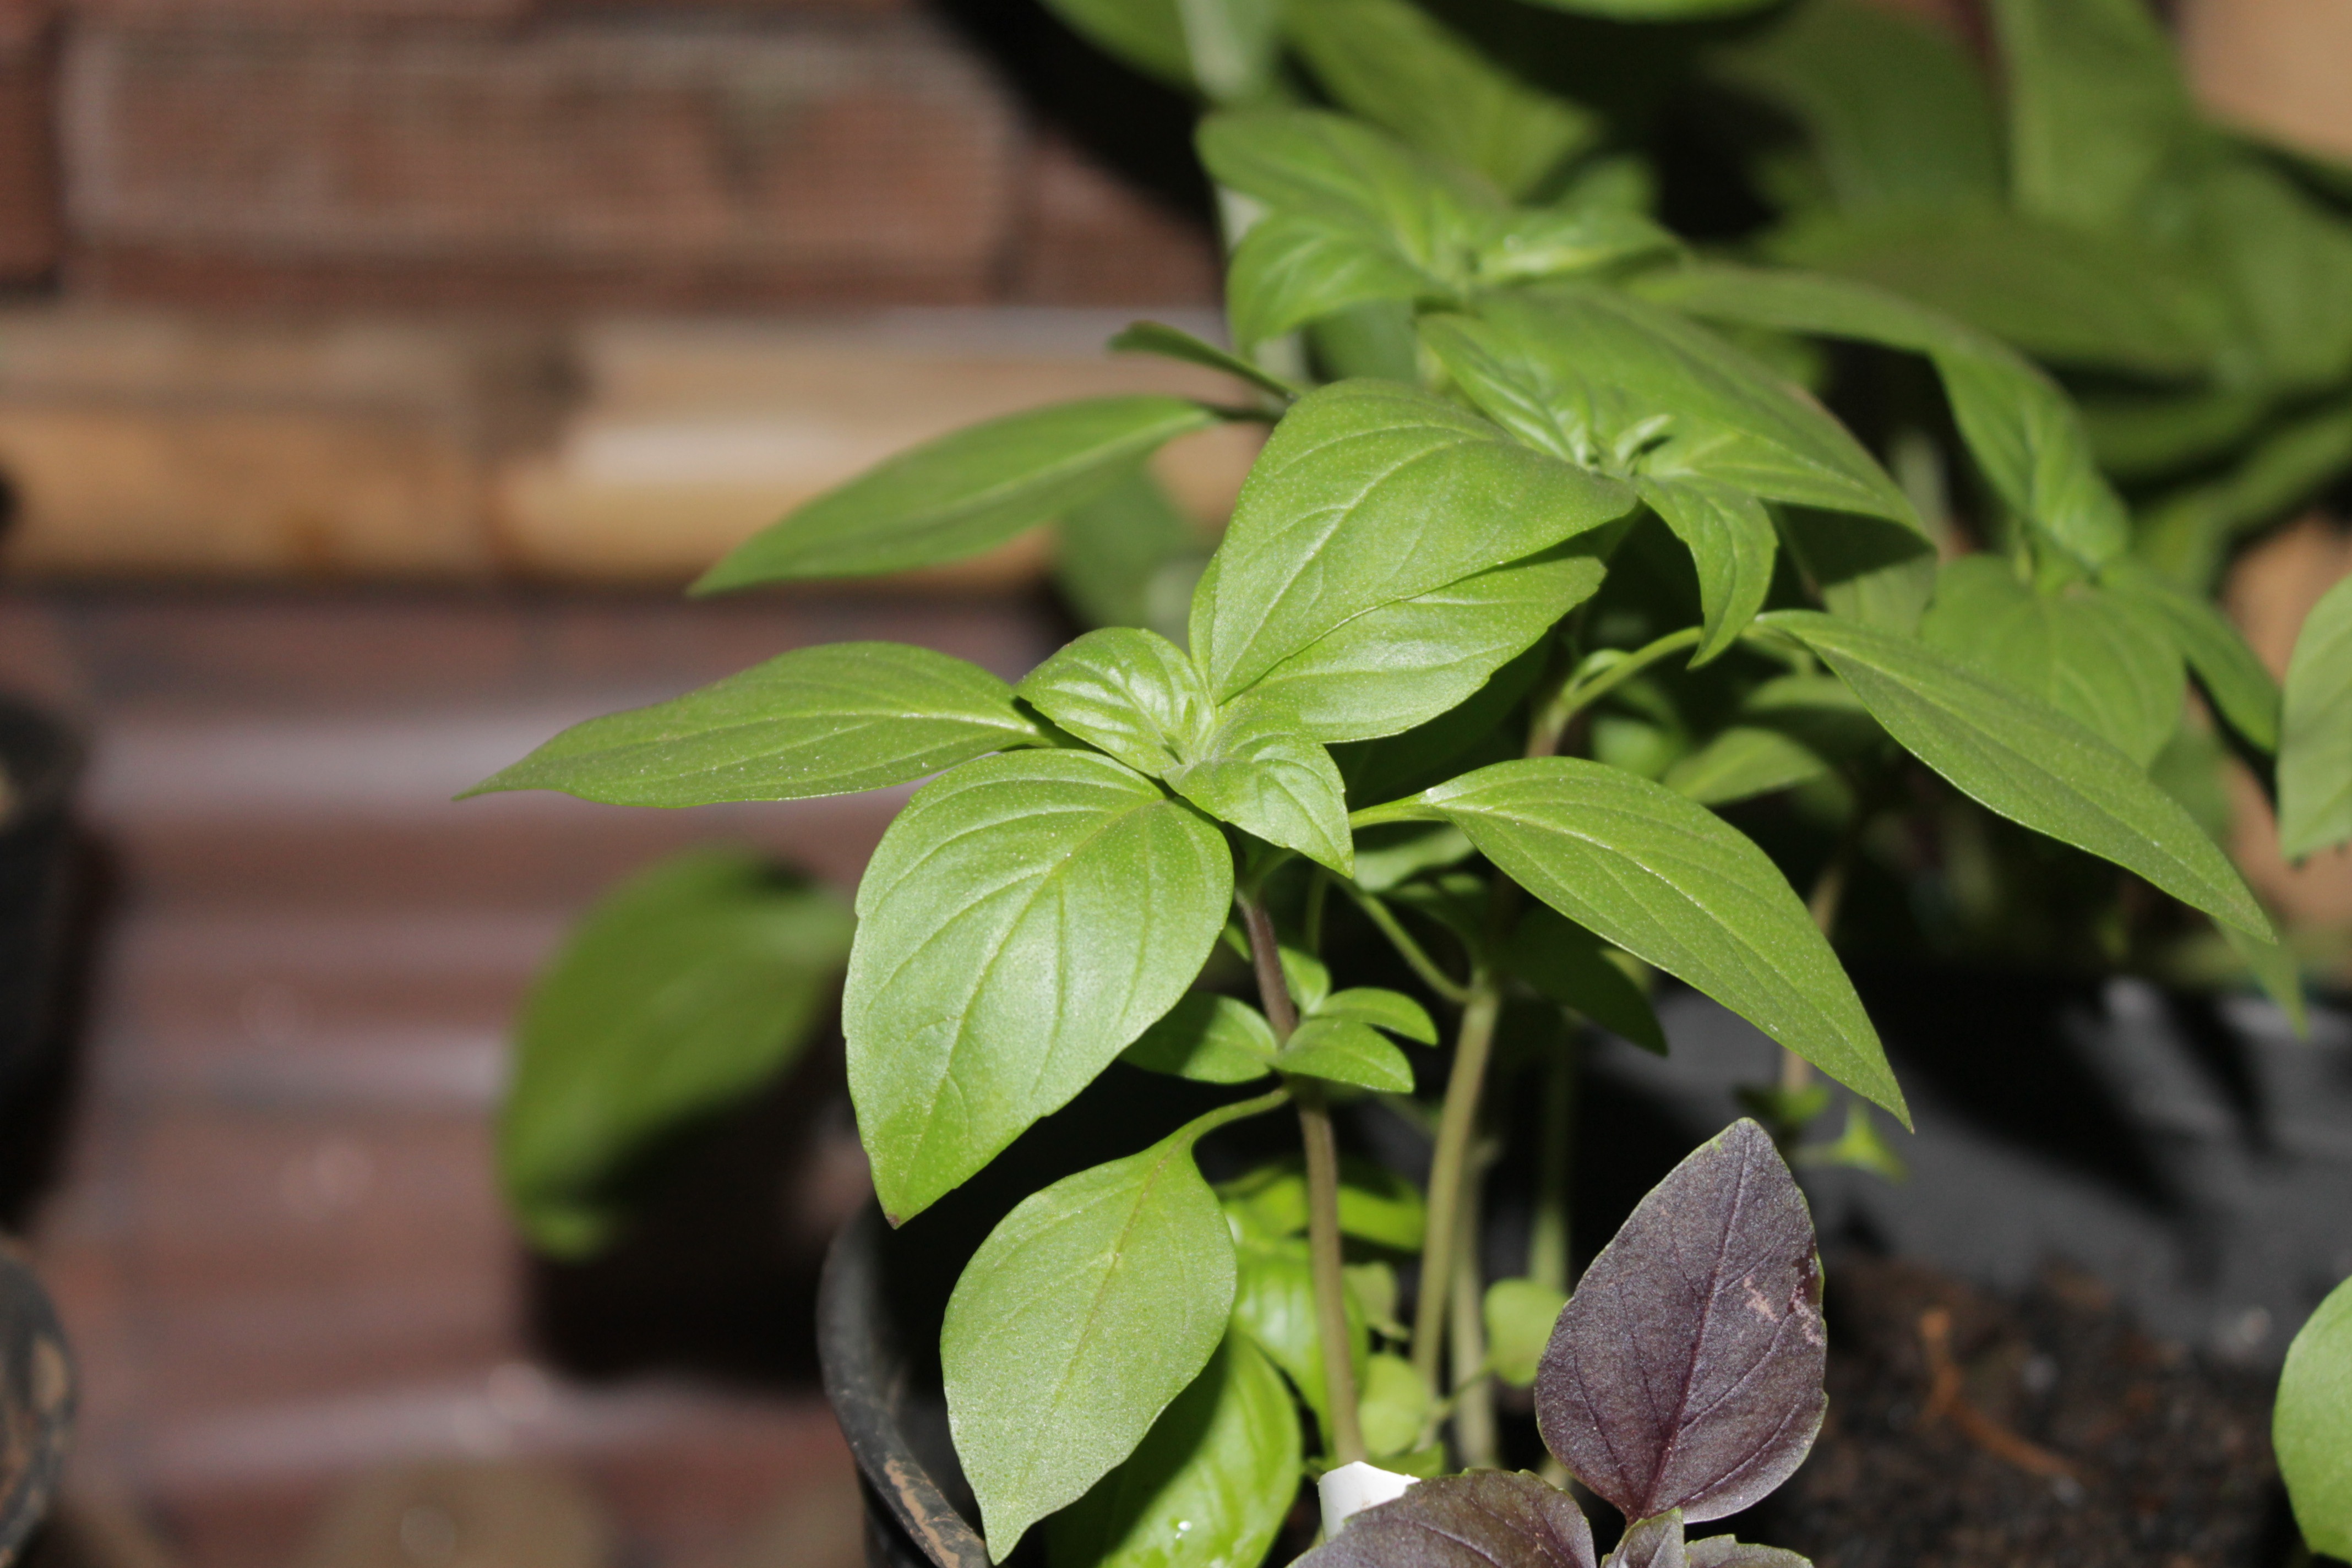
nature, plant, leaf, flower, food, green, herb, produce, vegetable, health, basil, flowering plant, land plant